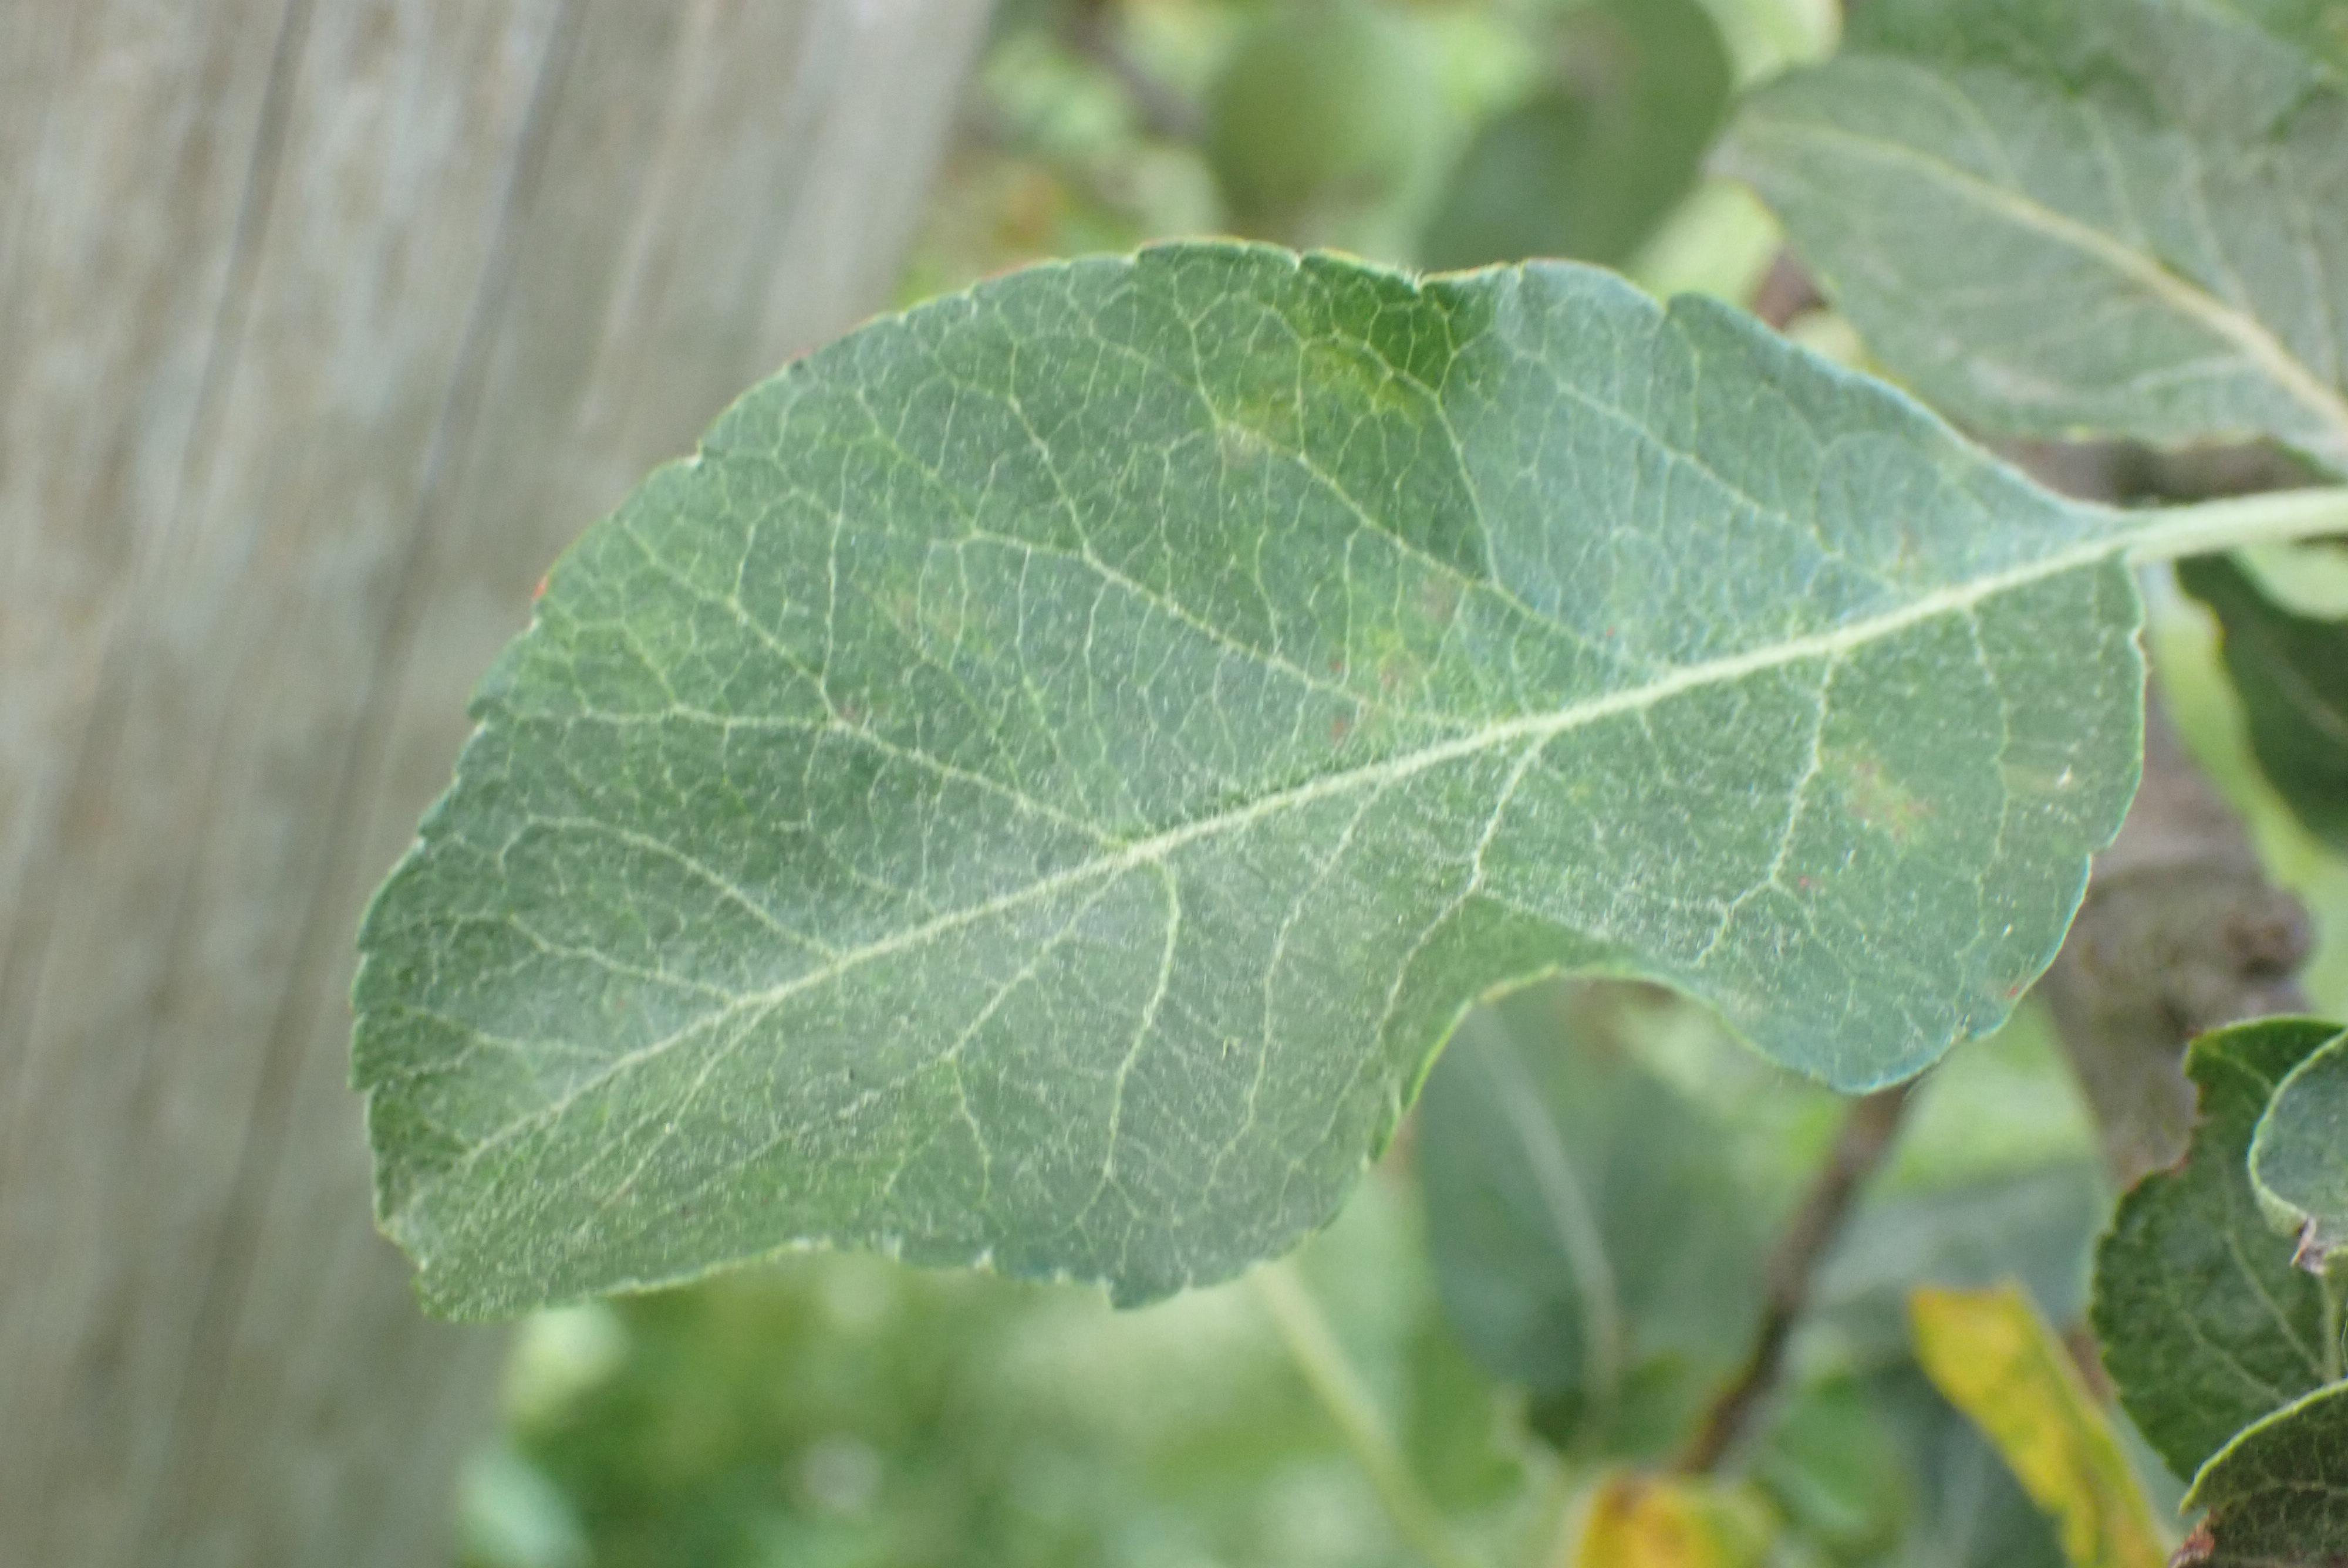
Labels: scab